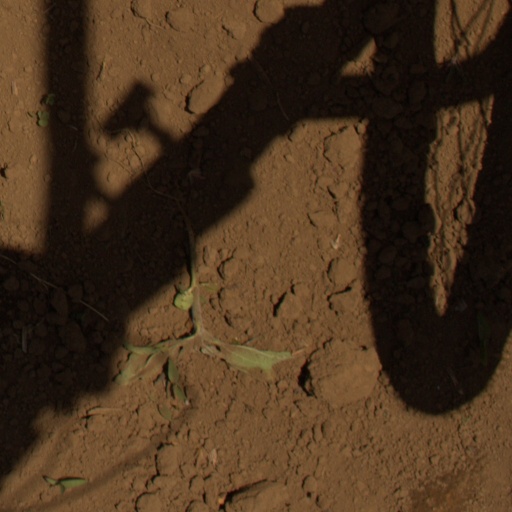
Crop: Jerusalem artichoke